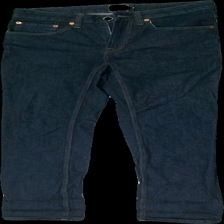
View: front
Type: Jeans
Category: Ladies
Brand: Lager 157
Colors: Blue
Material: ?
Cut: Regular
Season: All
Trend: Denim
Price range: 100-150
Recommended usage: Reuse
Description: mörkblå jeans